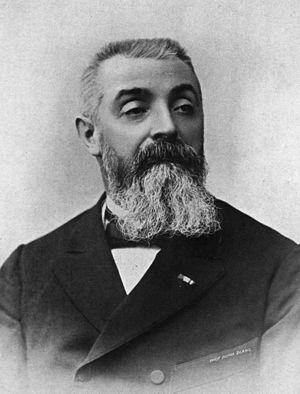
Joseph Louis Félix Garrigou, né le 16 septembre 1835 à Tarascon-sur-Ariège et mort le 18 mars 1920, est un médecin, spéléologue et hydrologue français. Il est le fils de l'historien Adolphe Garrigou.